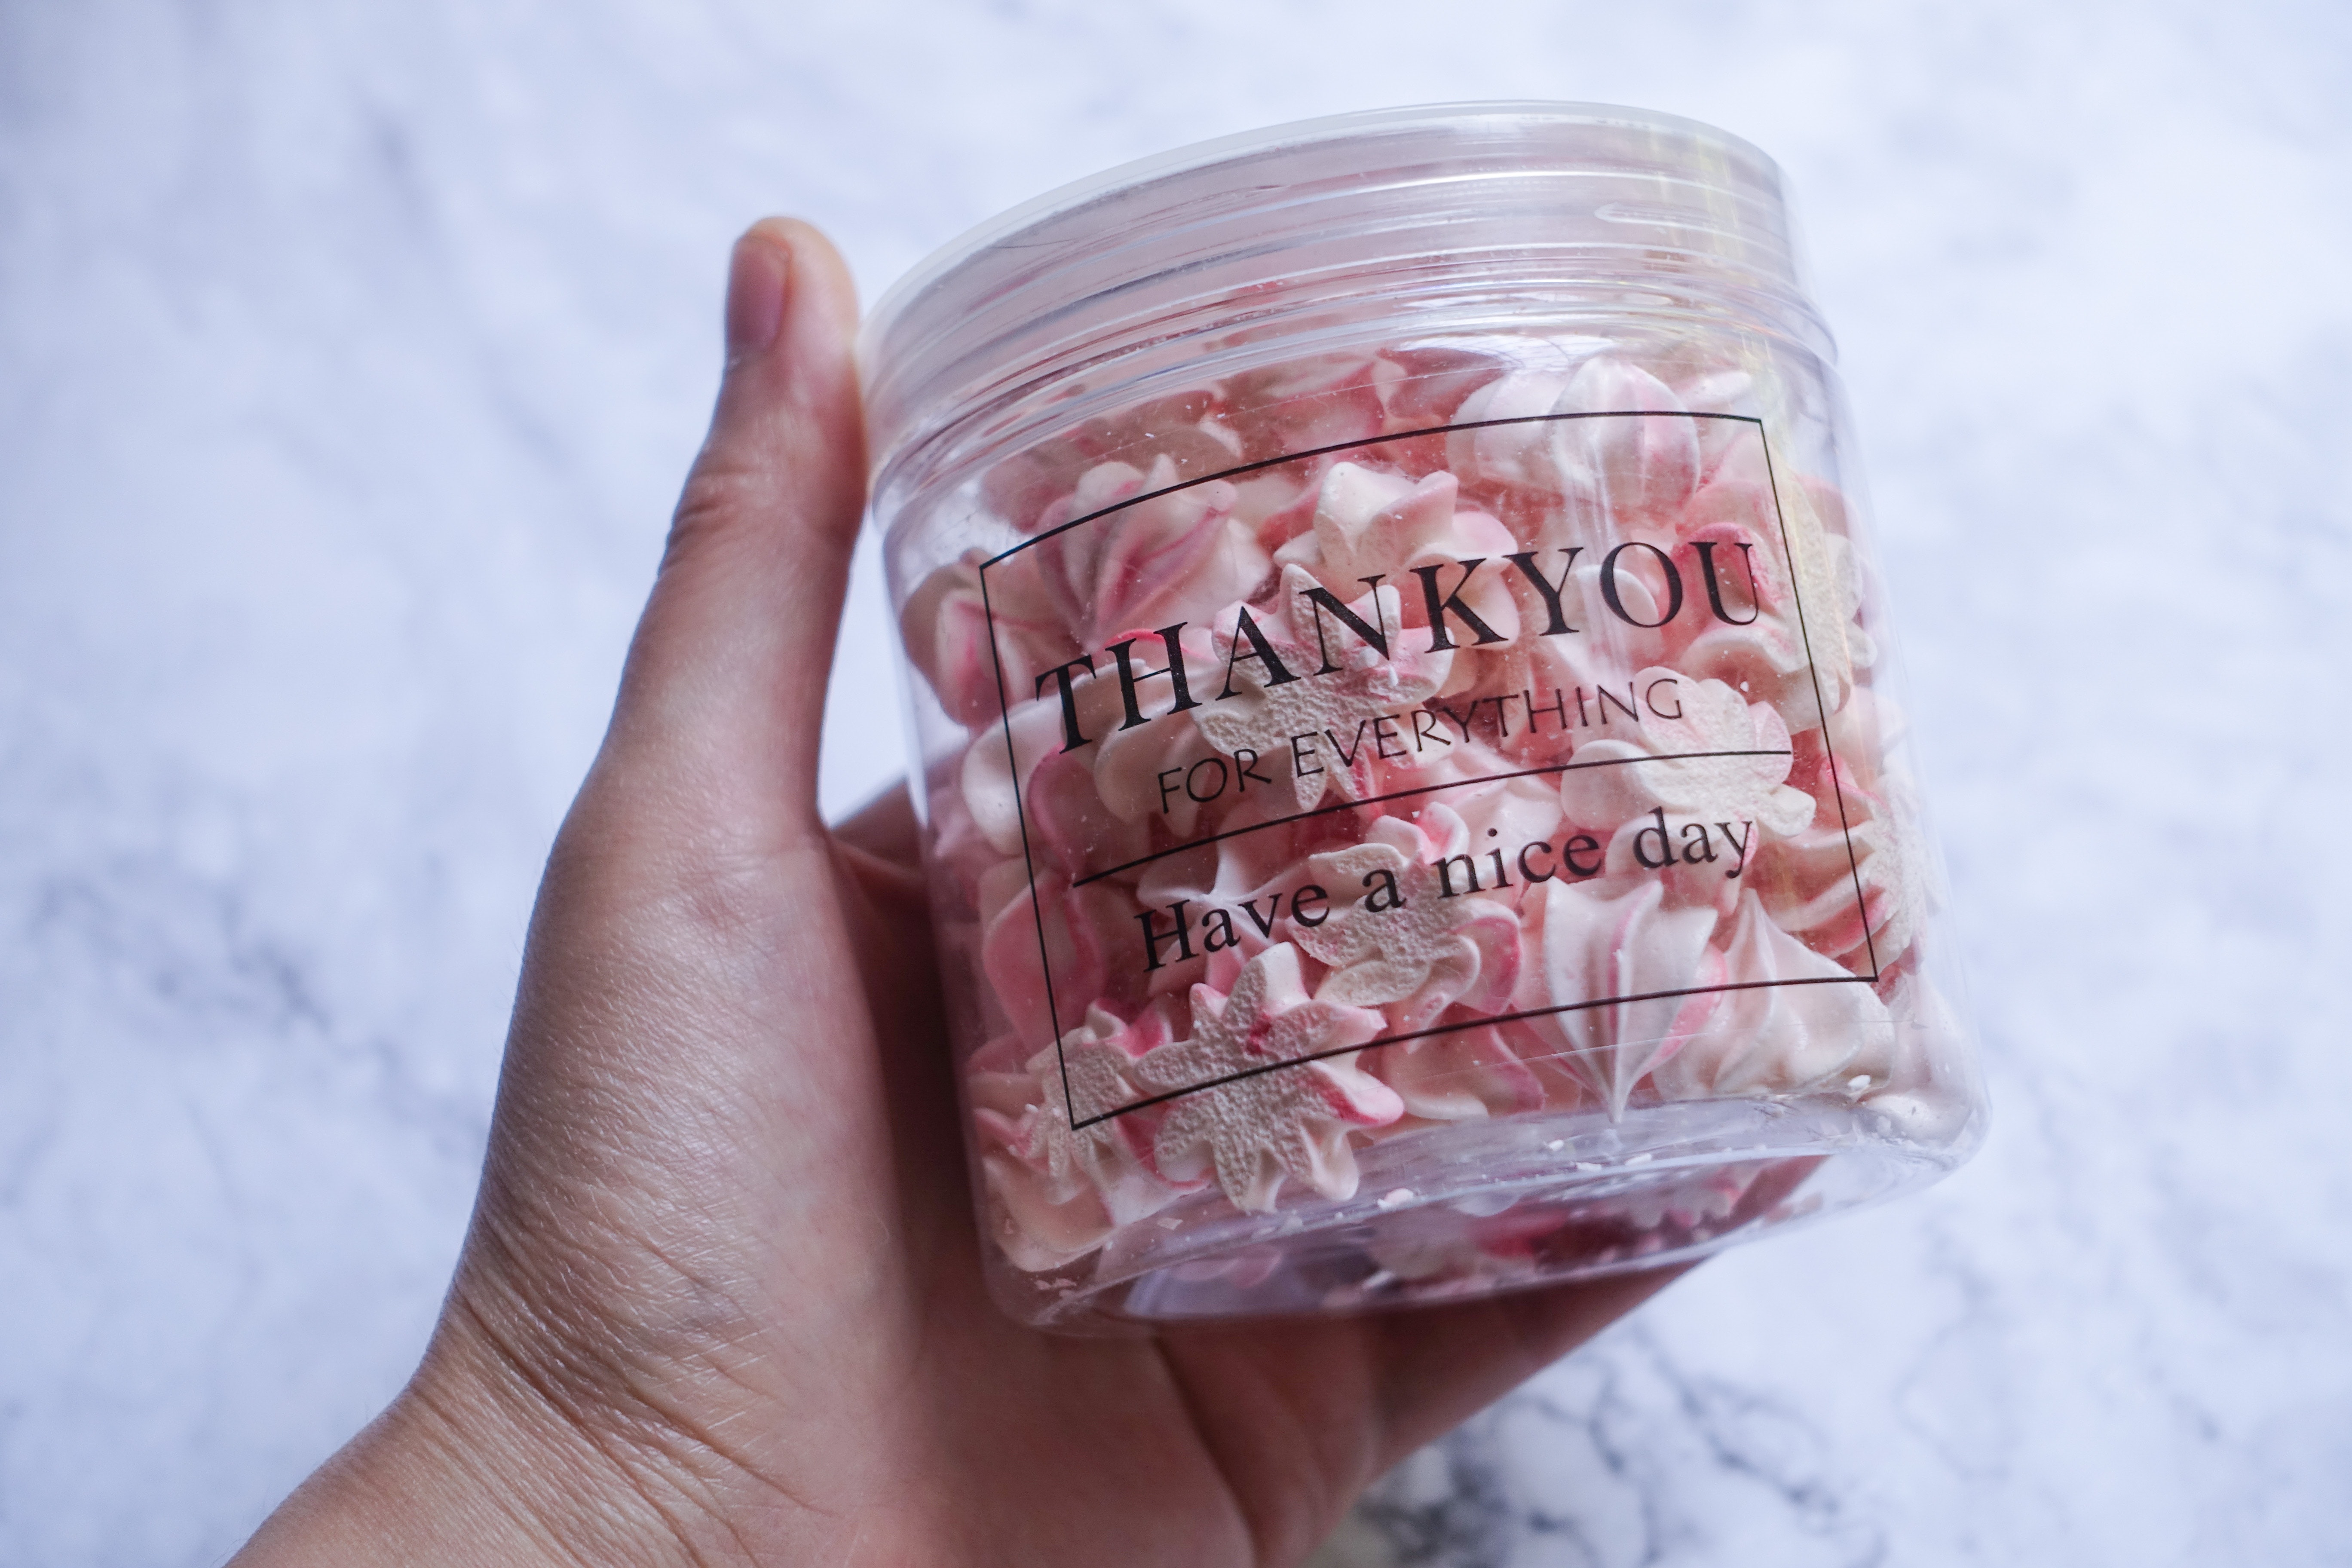
hand, finger, flesh